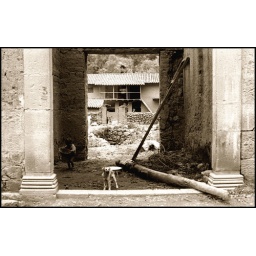
dog and boy under arch